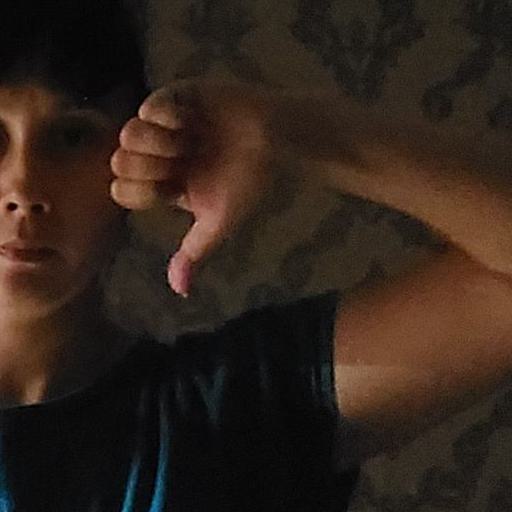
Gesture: dislike